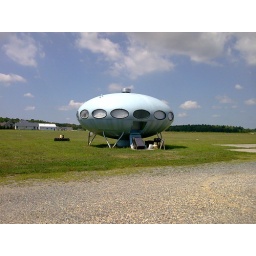
saw this in rahobath beach, someones house in the shape of a flying saucer lol